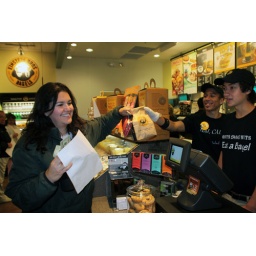
paper products like the bag in this picture can take 2 to 3 weeks to decompose